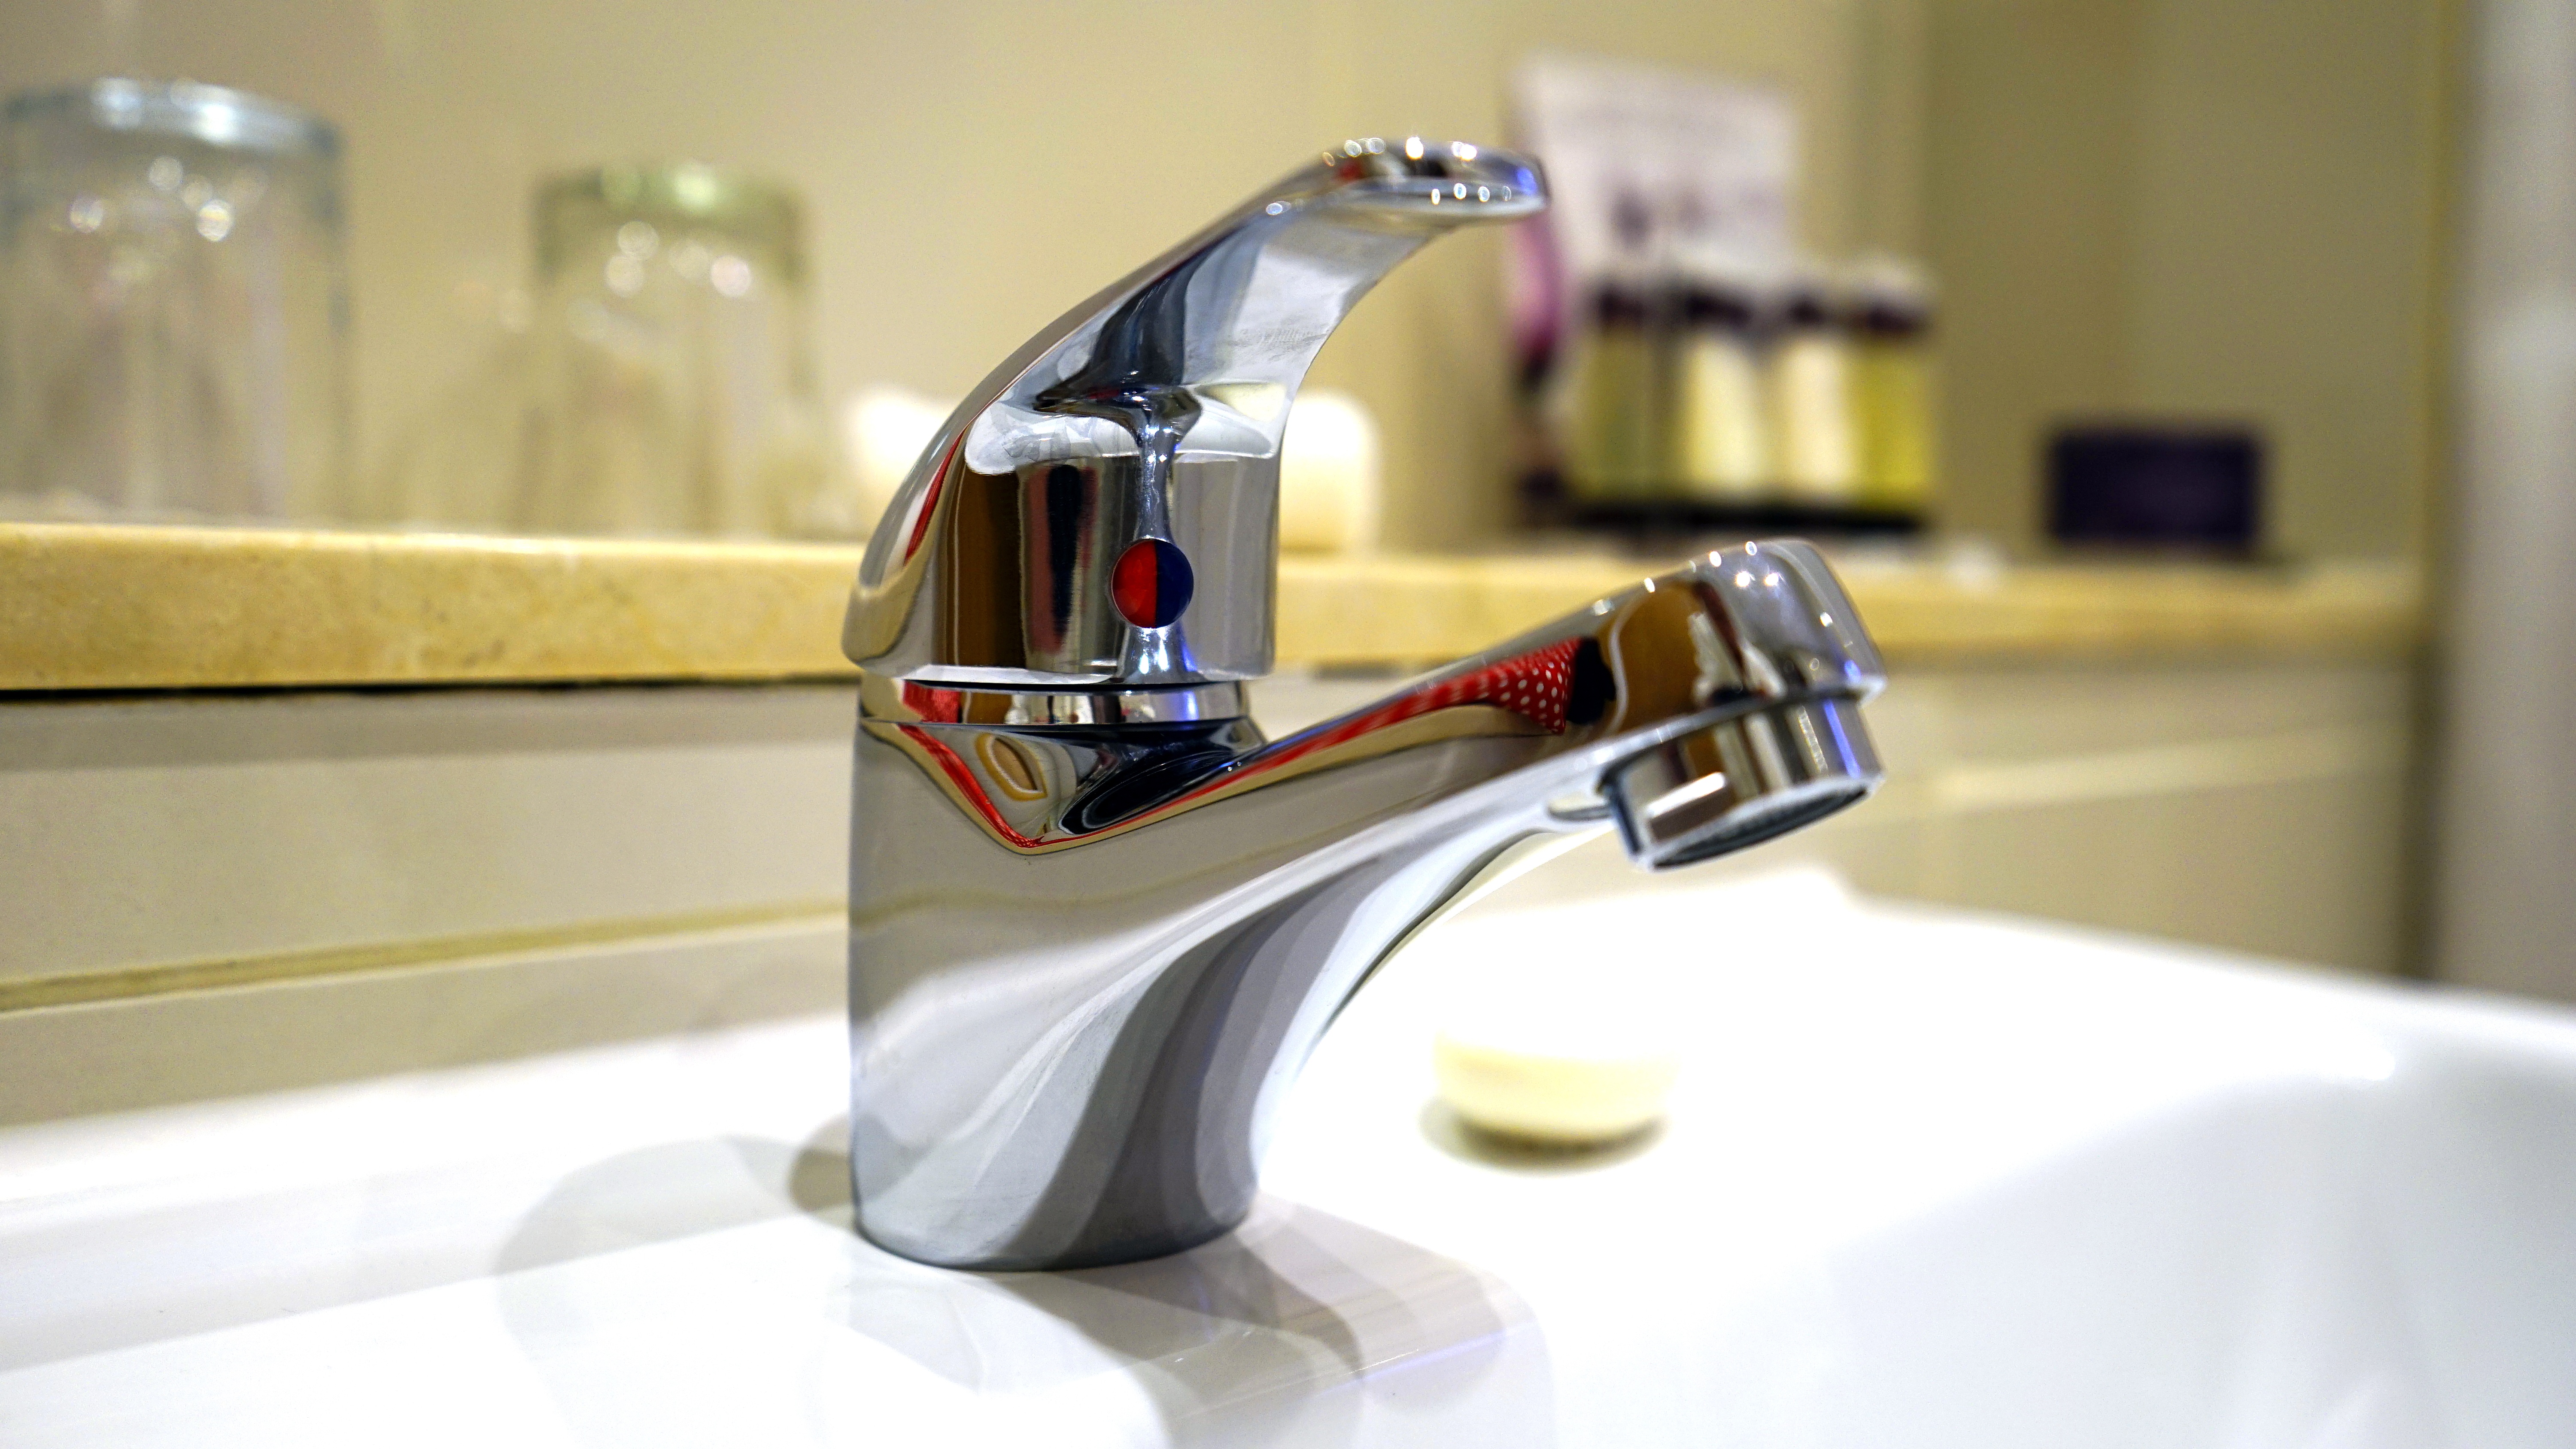
water, interior, glass, home, metal, fresh, clean, wash, sink, bathroom, tap, design, faucet, basin, shiny, stainless, plumbing, plumbing fixture